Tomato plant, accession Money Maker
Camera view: tilt-top (135 deg); turntable rotation: 90 degrees
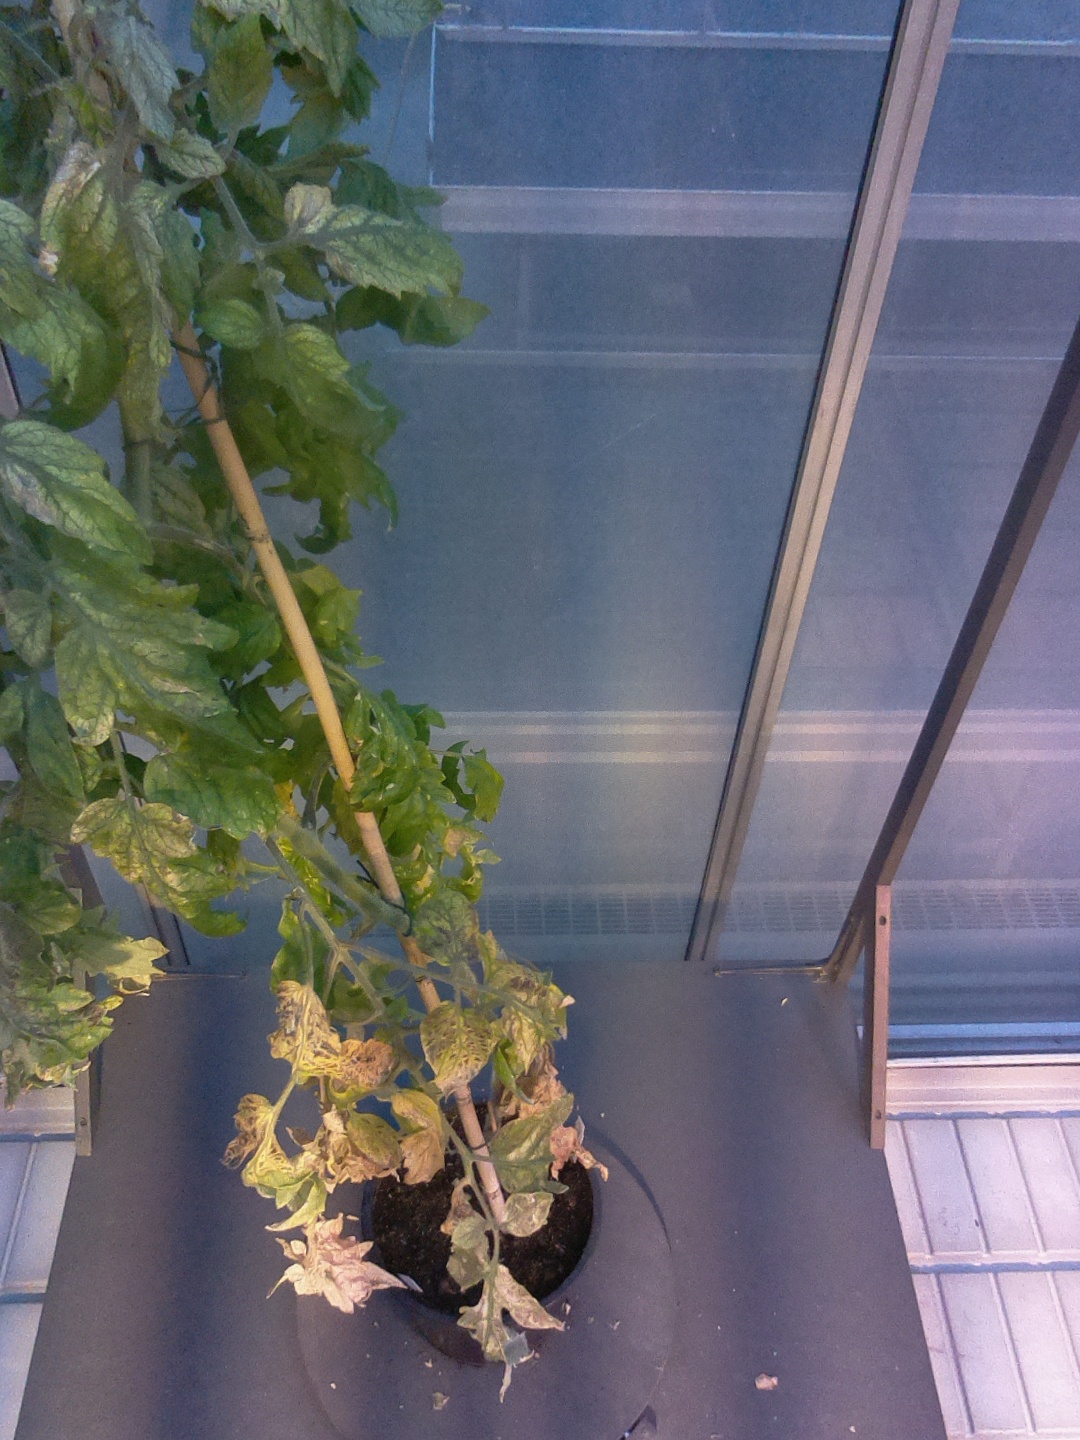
BBCH growth stage 83: 30%-40% of fruits show typical fully ripe color